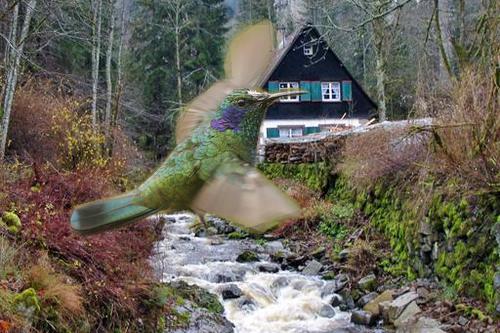
Bird species: Green_Violetear
Bird type: landbird
Background: land